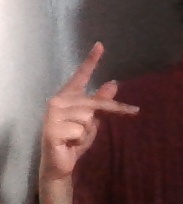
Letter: dha